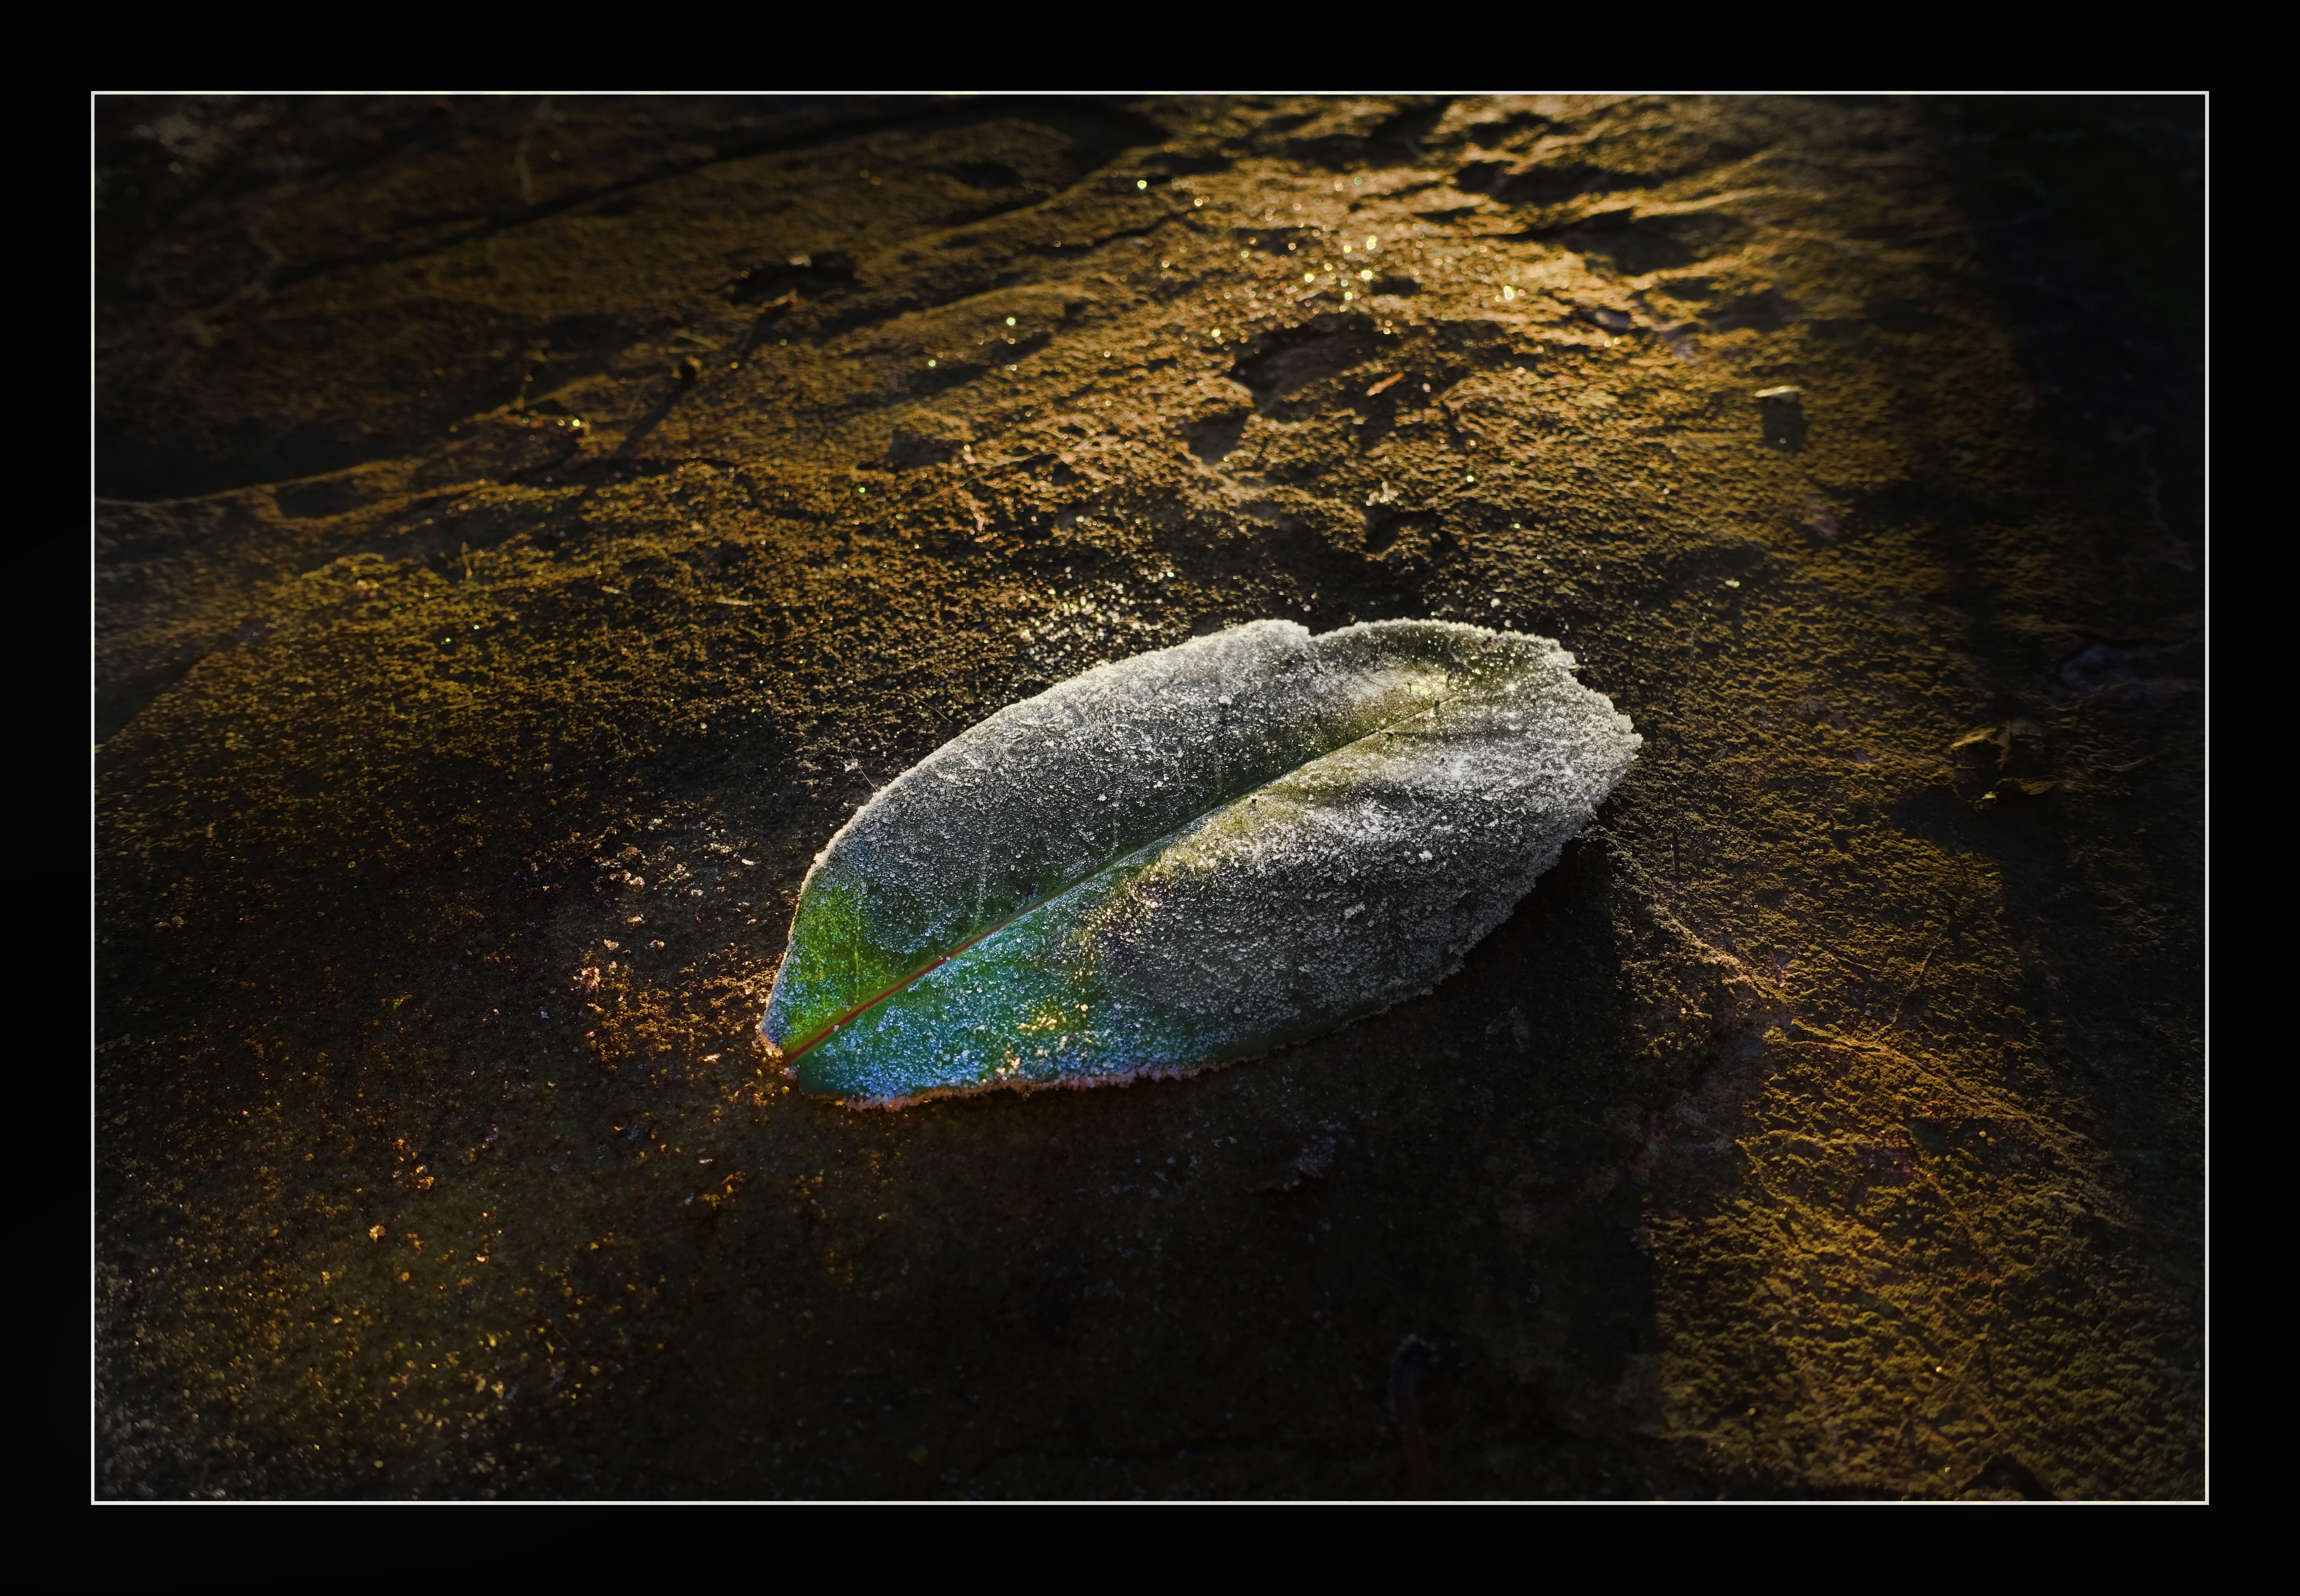
rock, cold, winter, sunshine, sun, morning, leaf, frost, stone, reflection, biology, darkness, frozen, leaves, sunny, earth, seasons, am, crisp, early, macro photography